Kori bustard

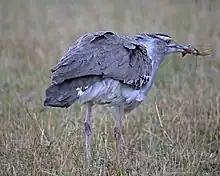
A kori bustard feeding in grassy area

During the mating season, these birds are usually solitary but for the breeding pair. Otherwise, they are somewhat gregarious, being found in groups often including 5 to 6 birds but occasionally groups can number up to 40 individuals. Larger groups may be found around an abundant food source or at watering holes. In groups, birds are often fairly far apart from each other, often around a distance of . Foraging groups are often single-sex. Such groups do not last long and often separate after a few days. These groups are believed advantageous both in that they may ensure safety in numbers against predation and may bring the bustards to prime food sources.